HP 35s

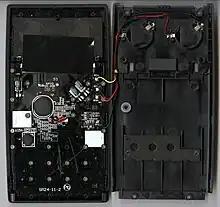
Internal view

The HP 35s was designed by Hewlett-Packard in conjunction with Kinpo Electronics of Taiwan, which manufactures the calculator for HP in mainland China.